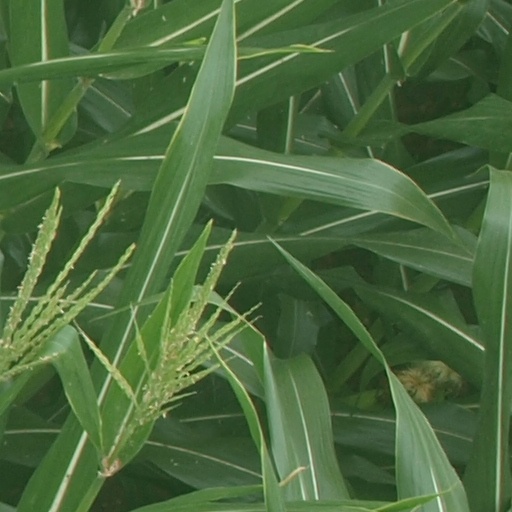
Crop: maize; corn